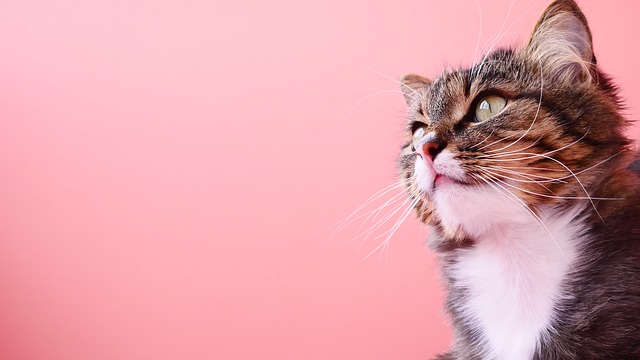
Label: gatto